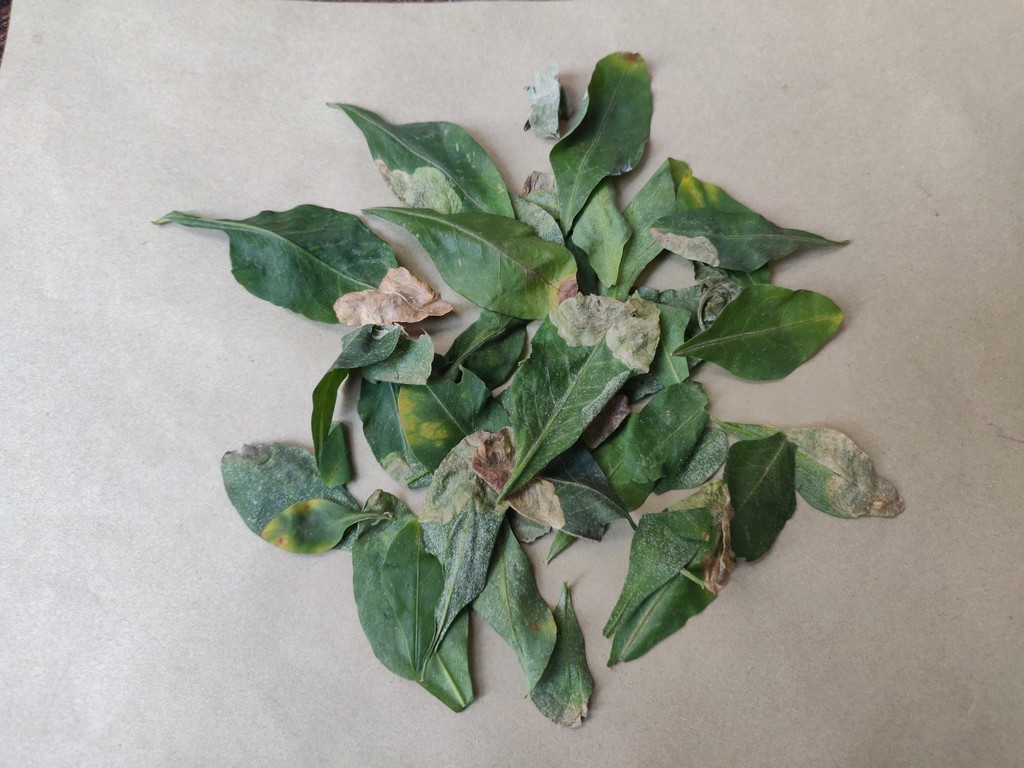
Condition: Unhealthy
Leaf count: multiple
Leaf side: unknown